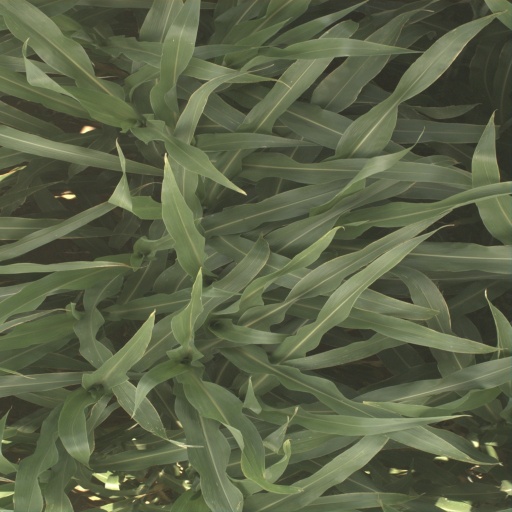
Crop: sorghum